Roman Catholic Diocese of Iglesias

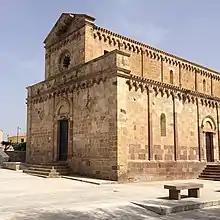
Tratalias cathedral

The cathedral of Iglesias (then "Villa di Chiesa") was erected by the Pisans in 1285, but has been restored in later times. The previous cathedral located in Tratalias was built in a Pisan Romanesque style between 1213 and 1282.